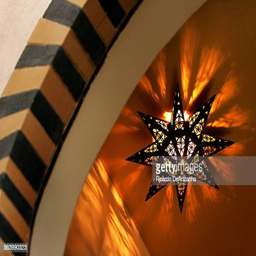
the lighting fixtures throughout house transform the spaces at night